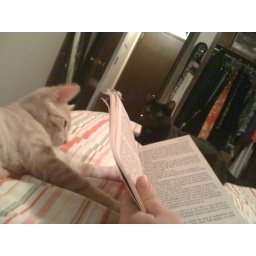
8:36pm Reading my sleazy birthday book in bed